Lebanon Mason and Monroe Railroad

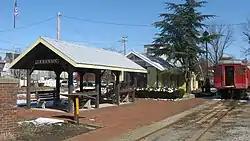
Lebanon Mason Monroe Railroad Depot

The Lebanon Mason & Monroe Railroad (LM&M Railroad) is a heritage railroad in Ohio. It offers passenger rides out of its depot in Lebanon, Ohio.